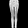
Label: Trouser